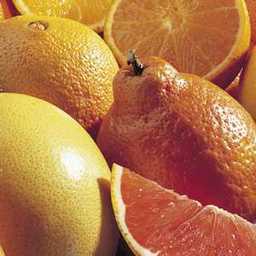
Label: Orange